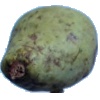
Label: Pear Stone 1